Trey Hendrickson

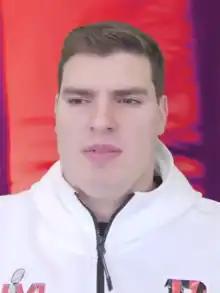
Hendrickson in 2022

Trey Hendrickson (born December 5, 1994) is an American professional football defensive end for the Cincinnati Bengals of the National Football League (NFL). He played college football for the Florida Atlantic Owls and was selected by the New Orleans Saints in the third round of the 2017 NFL draft. Hendrickson signed with the Bengals in 2021 and won the 2024 Deacon Jones Award after leading the NFL in sacks that season.